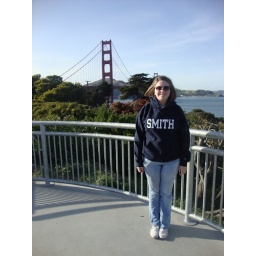
Kat standing (cold, in the wind) on a look out near the Golden Gate bridge